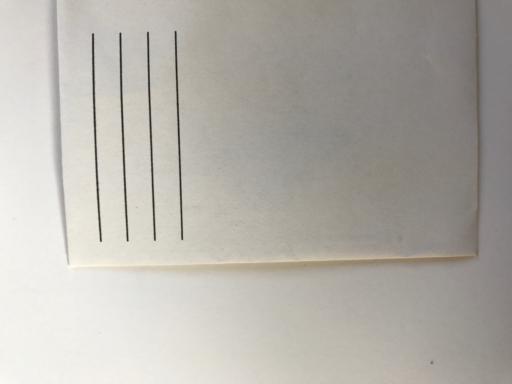
Waste category: paper